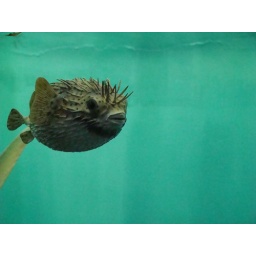
in the water or in the sky